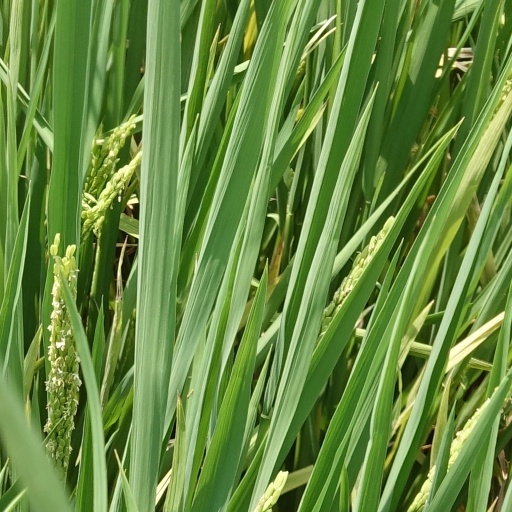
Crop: rice